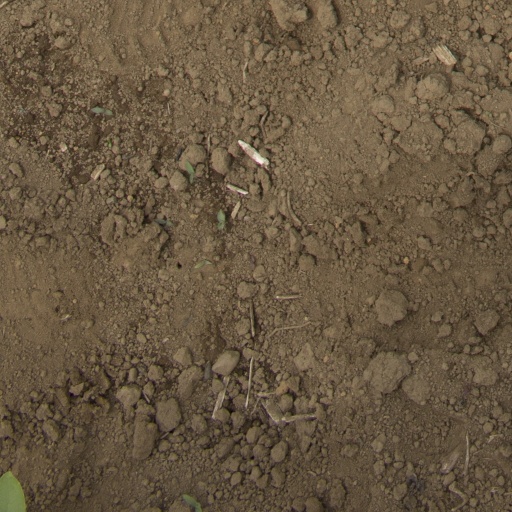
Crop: Jerusalem artichoke